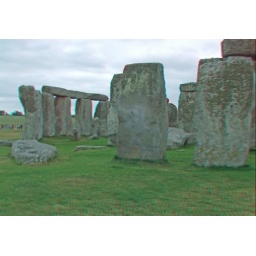
Stonehenge in anaglyph 3D stereo red cyan glasses needed